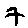
Label: 7